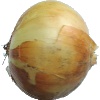
Label: Onion White 1